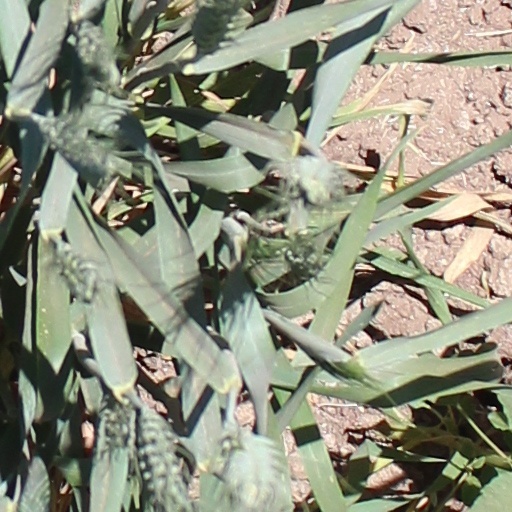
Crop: wheat